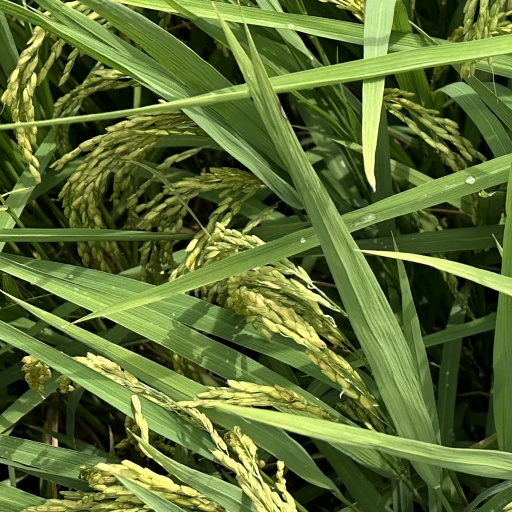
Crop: rice